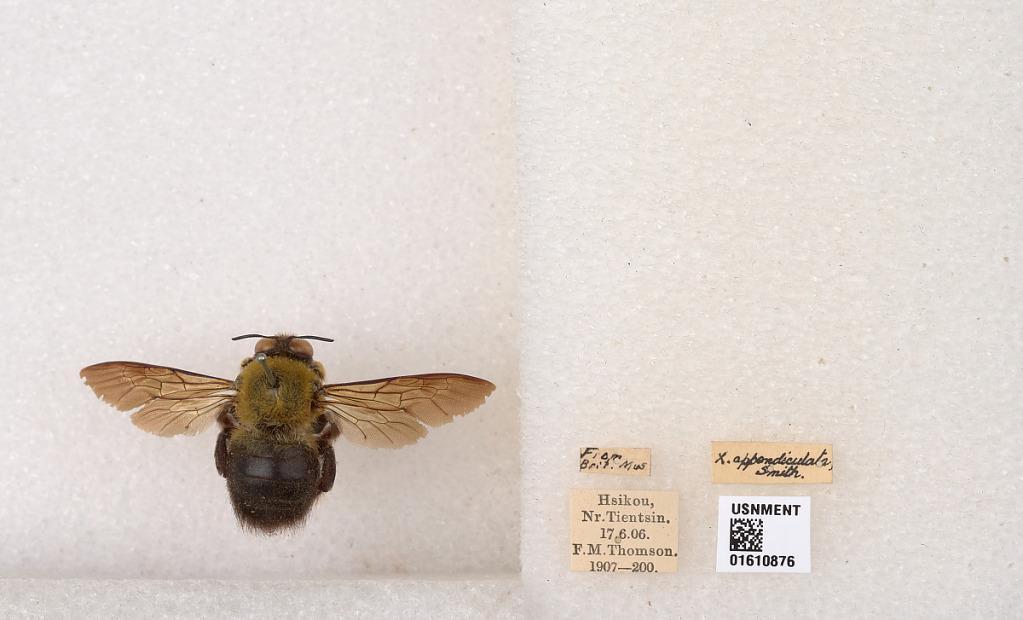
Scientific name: Xylocopa (Alloxylocopa) appendiculata appendiculata Smith
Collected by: F. Thomson
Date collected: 1906-6-17
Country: China
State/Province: Tianjin
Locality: Hsikou, Nr. Tientsin.
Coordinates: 20.0284, 110.265